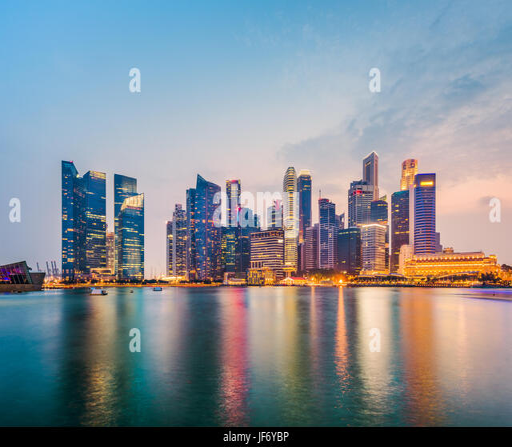
city skyline on the marina